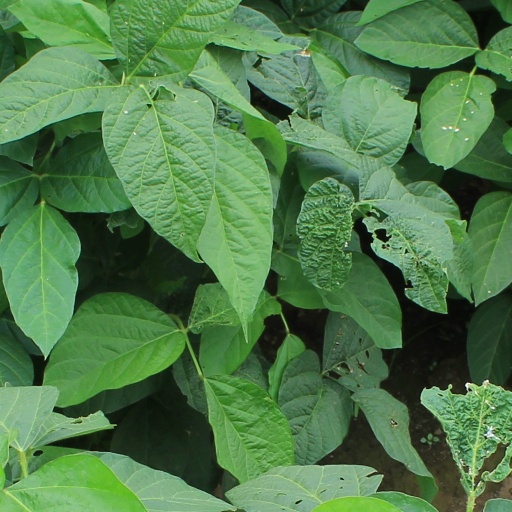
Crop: soybean